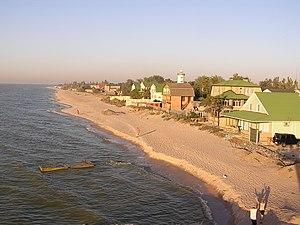
Le golfe de Taganrog ou baie de Taganrog est le principal golfe de la mer d'Azov. Il est bordé par la Russie et l'Ukraine.